Ellen Johnson Sirleaf

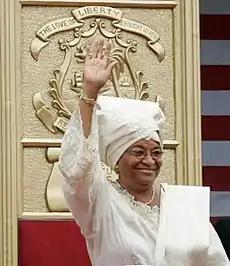
Sirleaf at her inauguration in Monrovia

A fire broke out at the Executive Mansion on 26 July 2006, seriously damaging the structure. An independent panel formed to investigate the incident ruled out arson, attributing the fire to an electrical malfunction. Sirleaf's government called funding for the repair of the mansion a low priority in the face of more pressing needs, with Sirleaf transferring her office to the nearby Foreign Ministry building and choosing to live at her personal home in Monrovia.